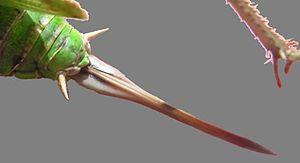
Ensifera est un sous-ordre d'insectes de l'ordre des orthoptères, l'autre sous-ordre étant celui des Caelifera.